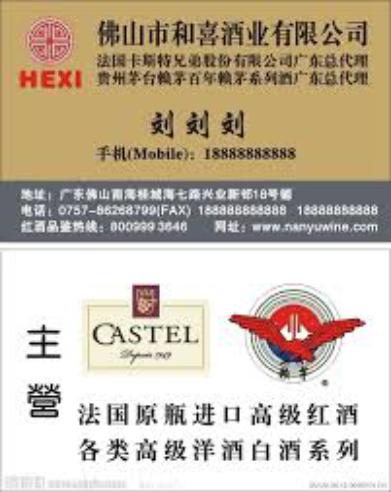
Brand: laimao
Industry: Food